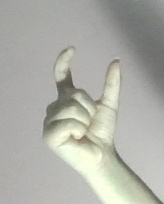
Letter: nun